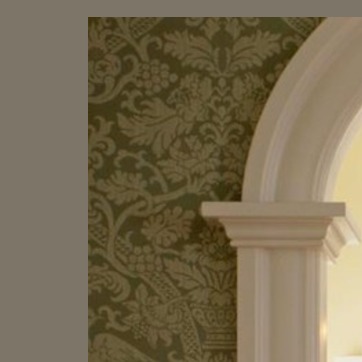
Material: wallpaper